Alonzo Rodriguez

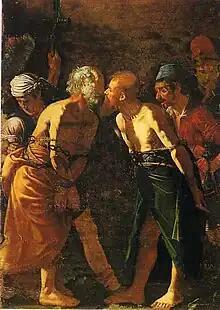
"Meeting of Saints Peter and Paul", Messina, Regional Museum

Alonzo Rodriguez (1578 – 22 April 1648), sometimes rendered Alfonso Rodriquez was a painter largely active in Messina. He is thought to have been a follower of Caravaggio.